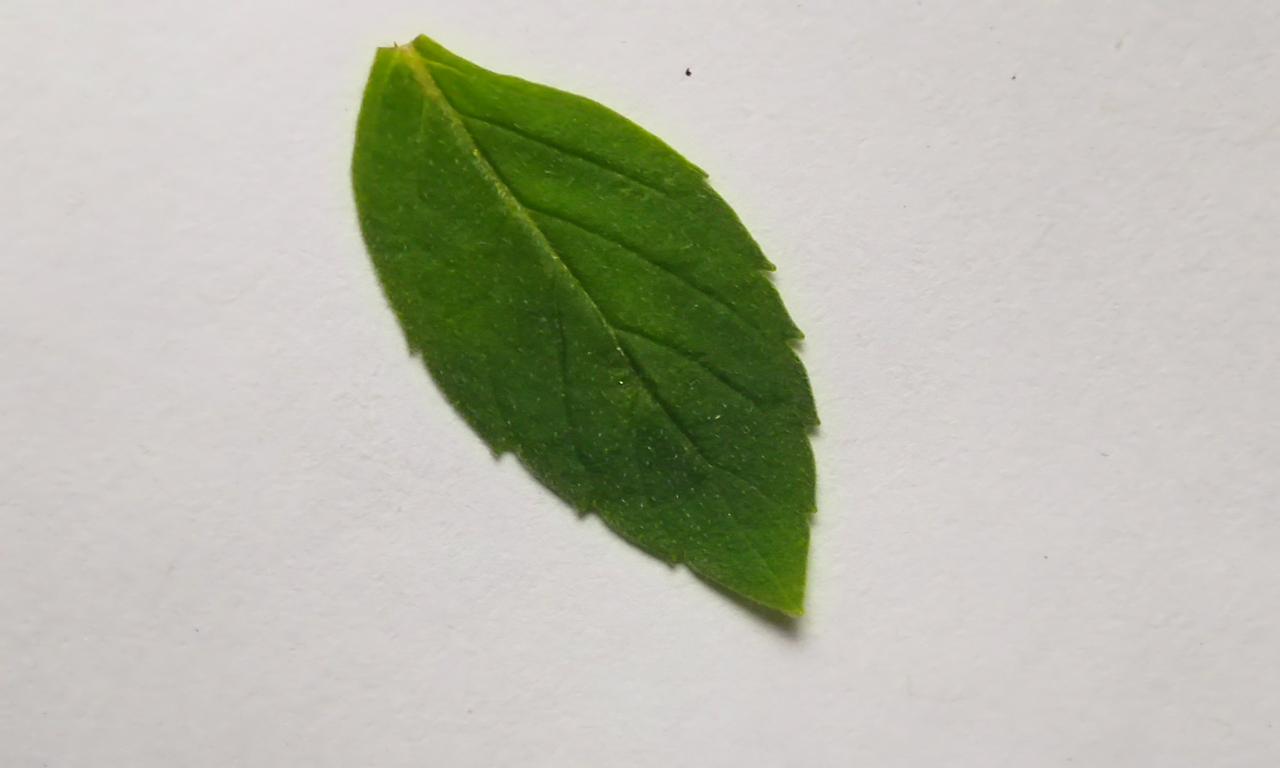
Label: Fresh